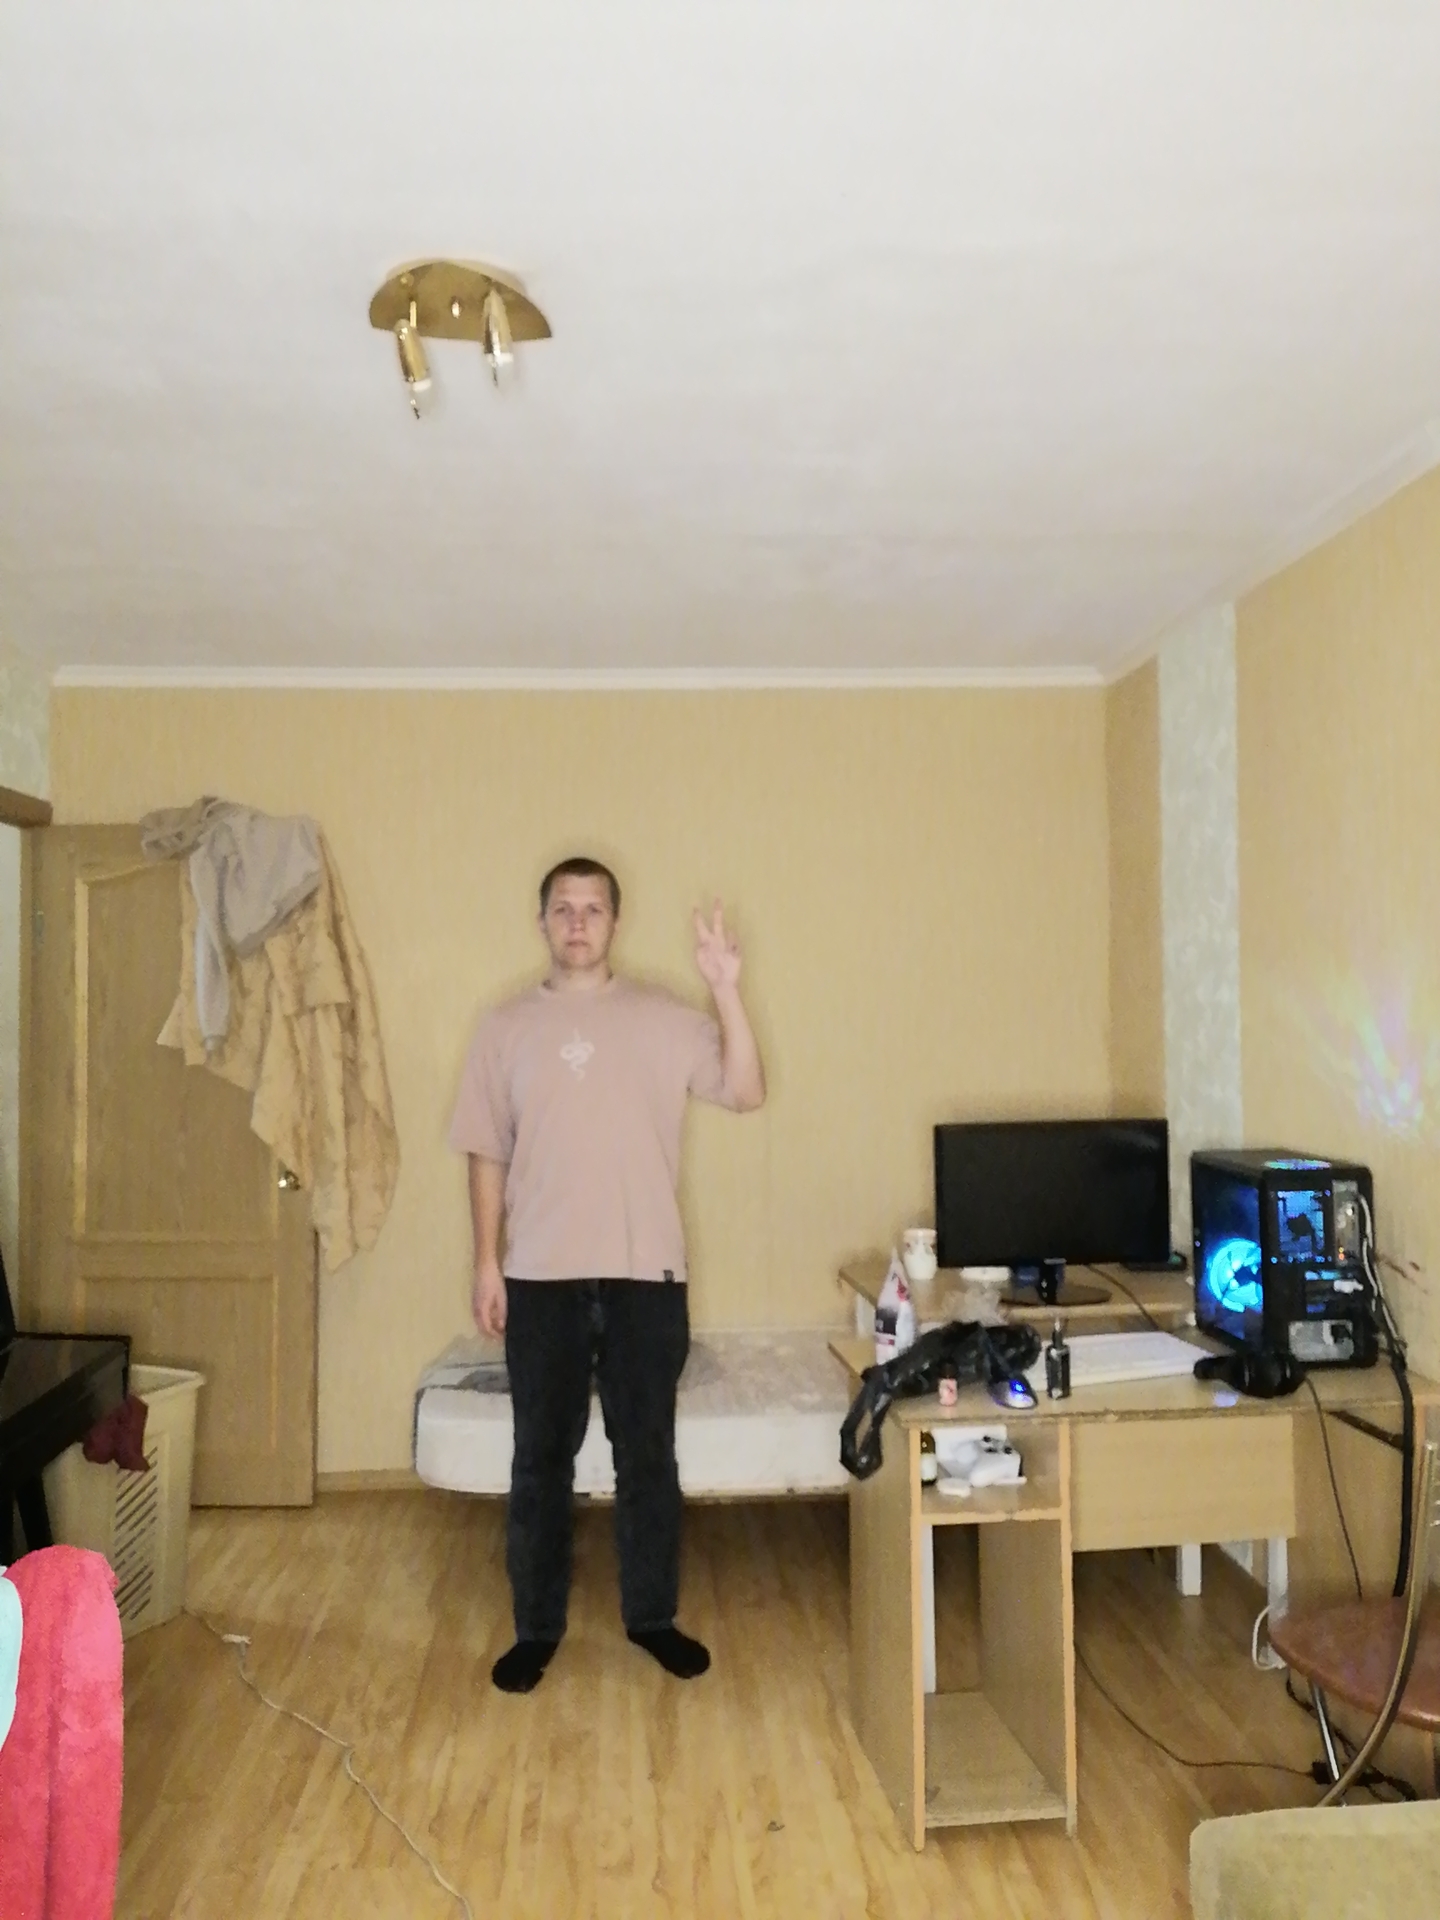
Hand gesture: peace